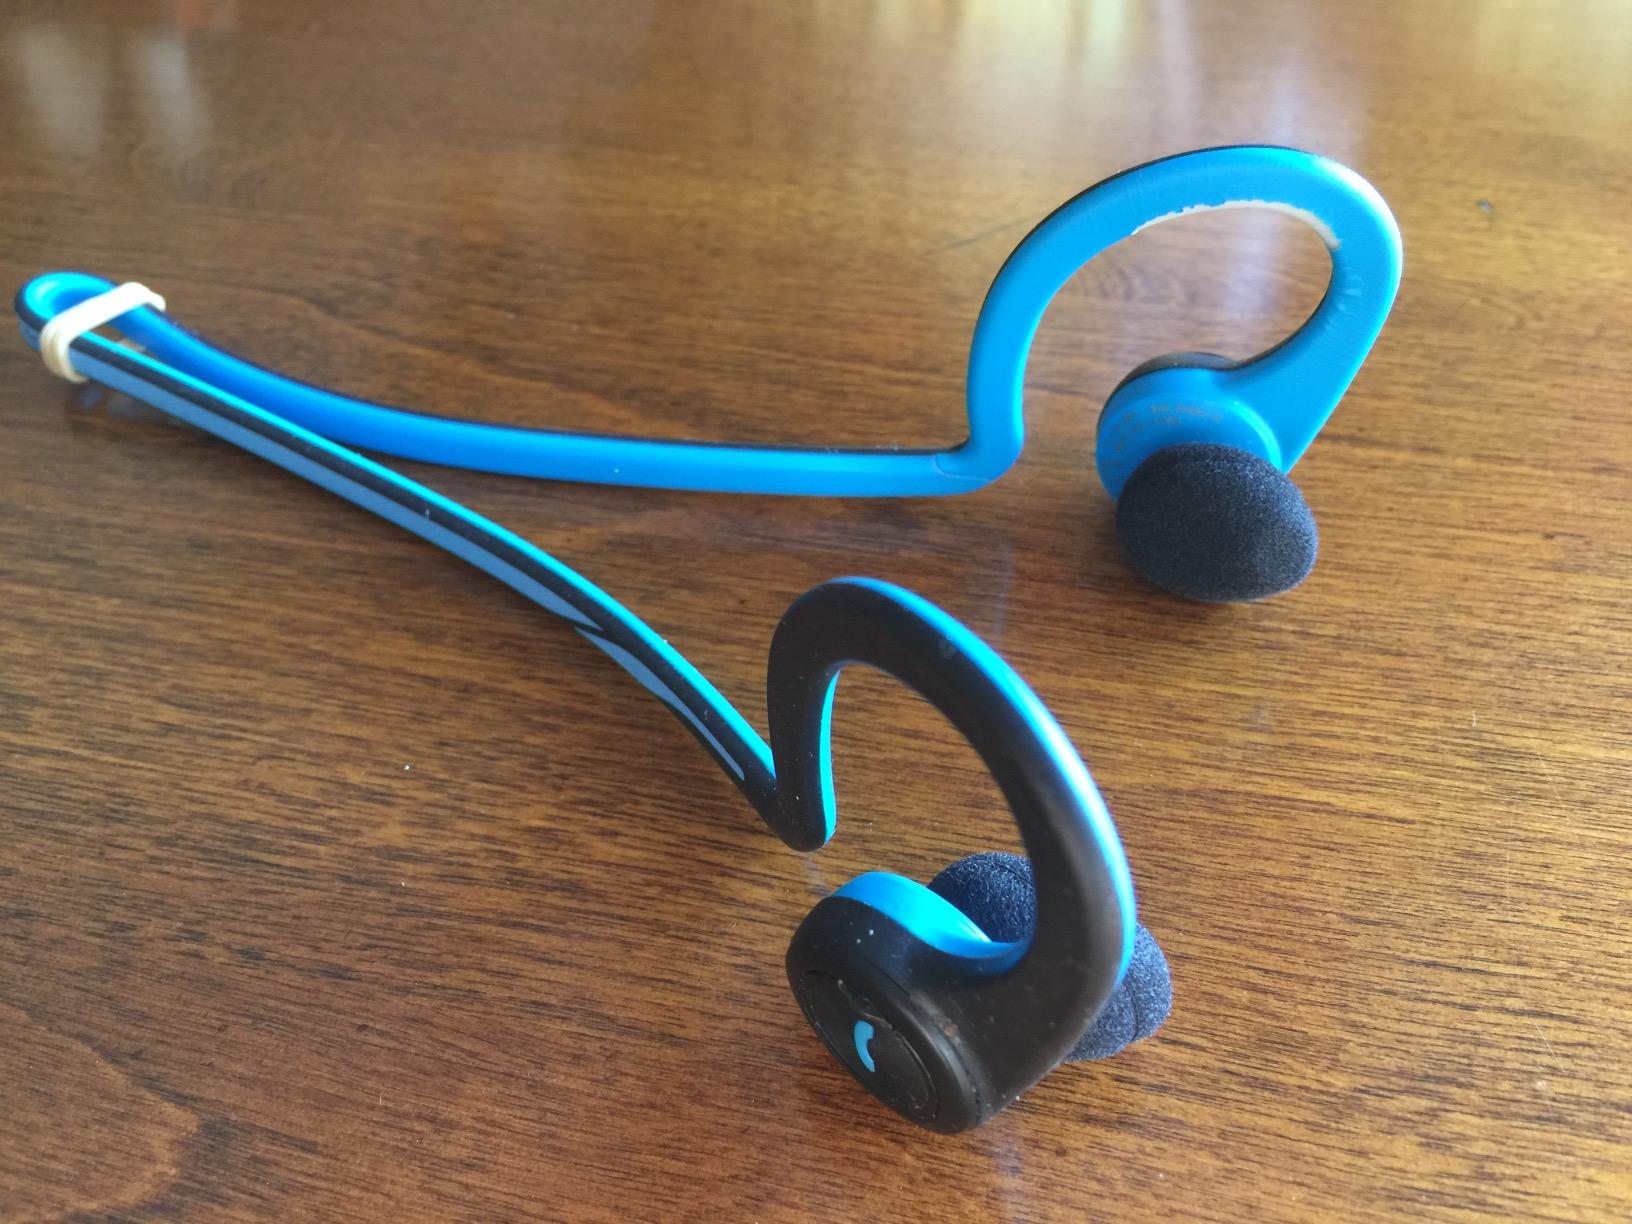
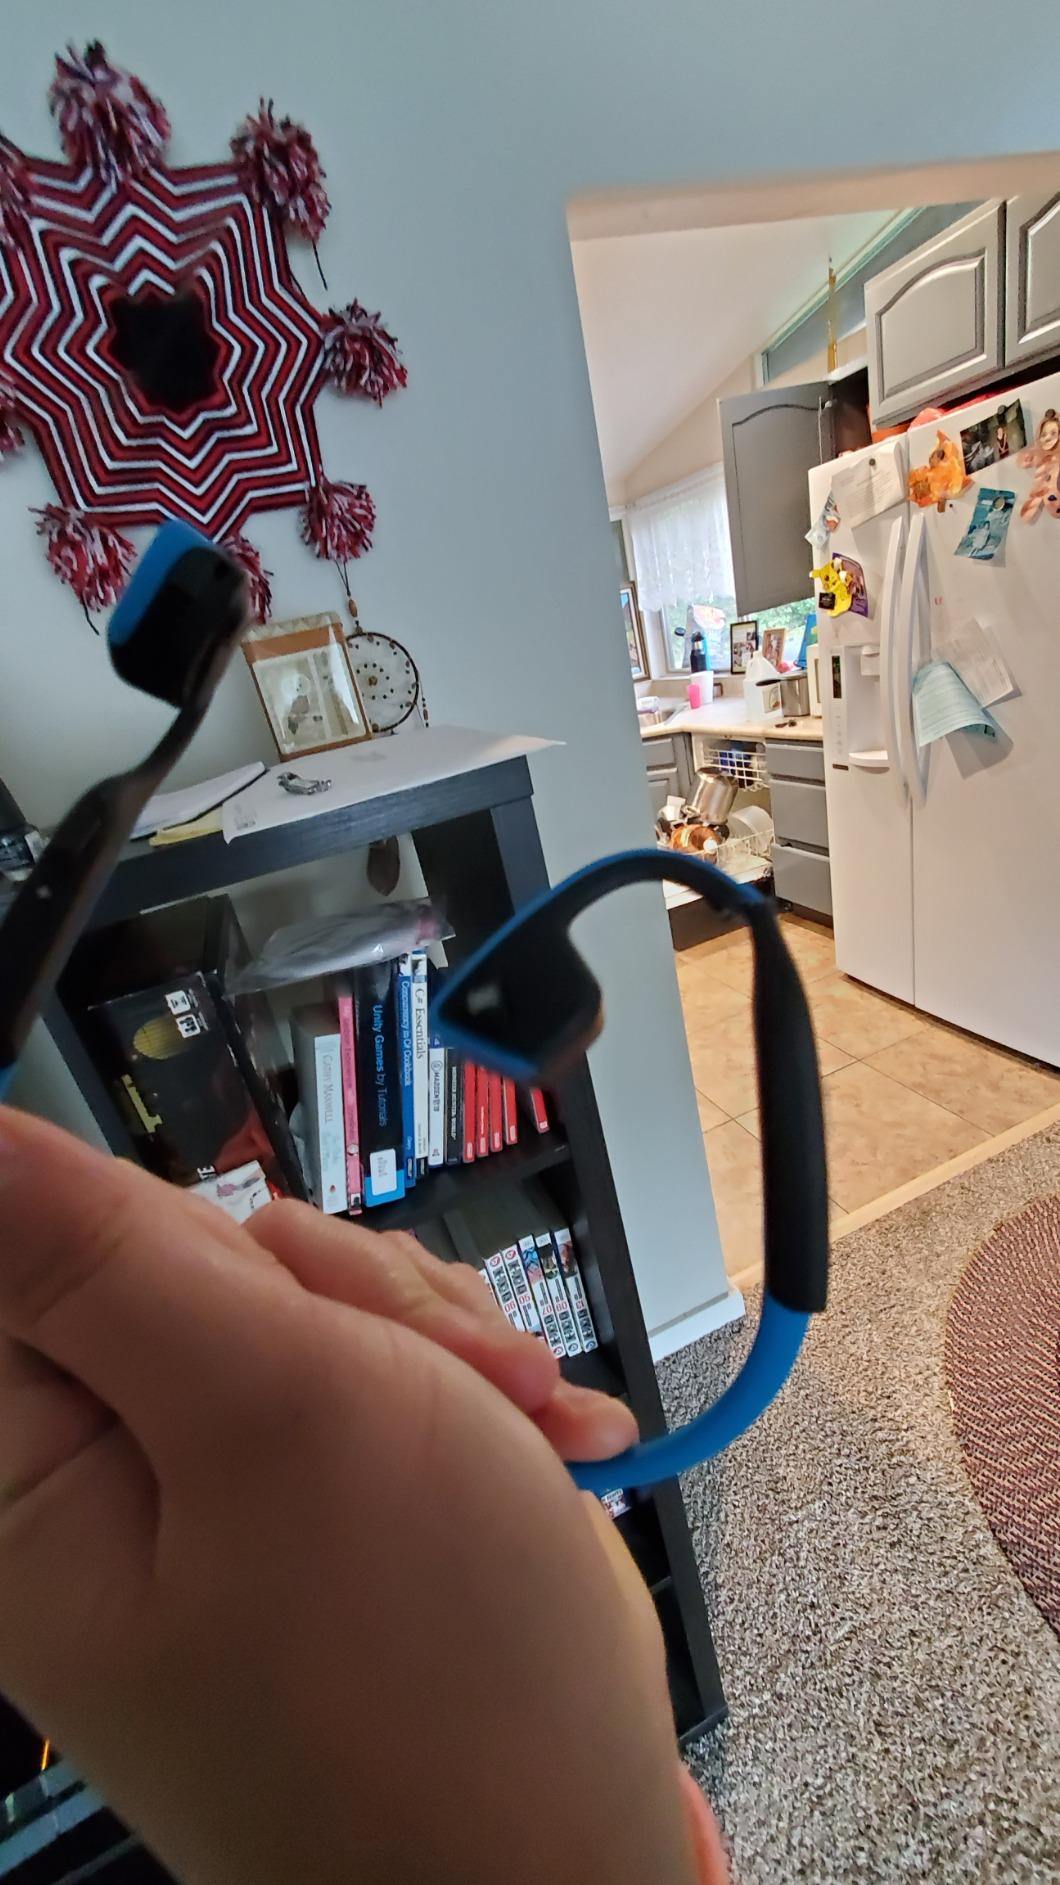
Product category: headphones
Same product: no